Stars Align

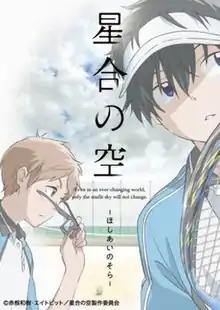
Promotional art for the anime

is a Japanese original anime television series written and directed by Kazuki Akane and animated by Eight Bit. The series aired from October 10 to December 26, 2019.